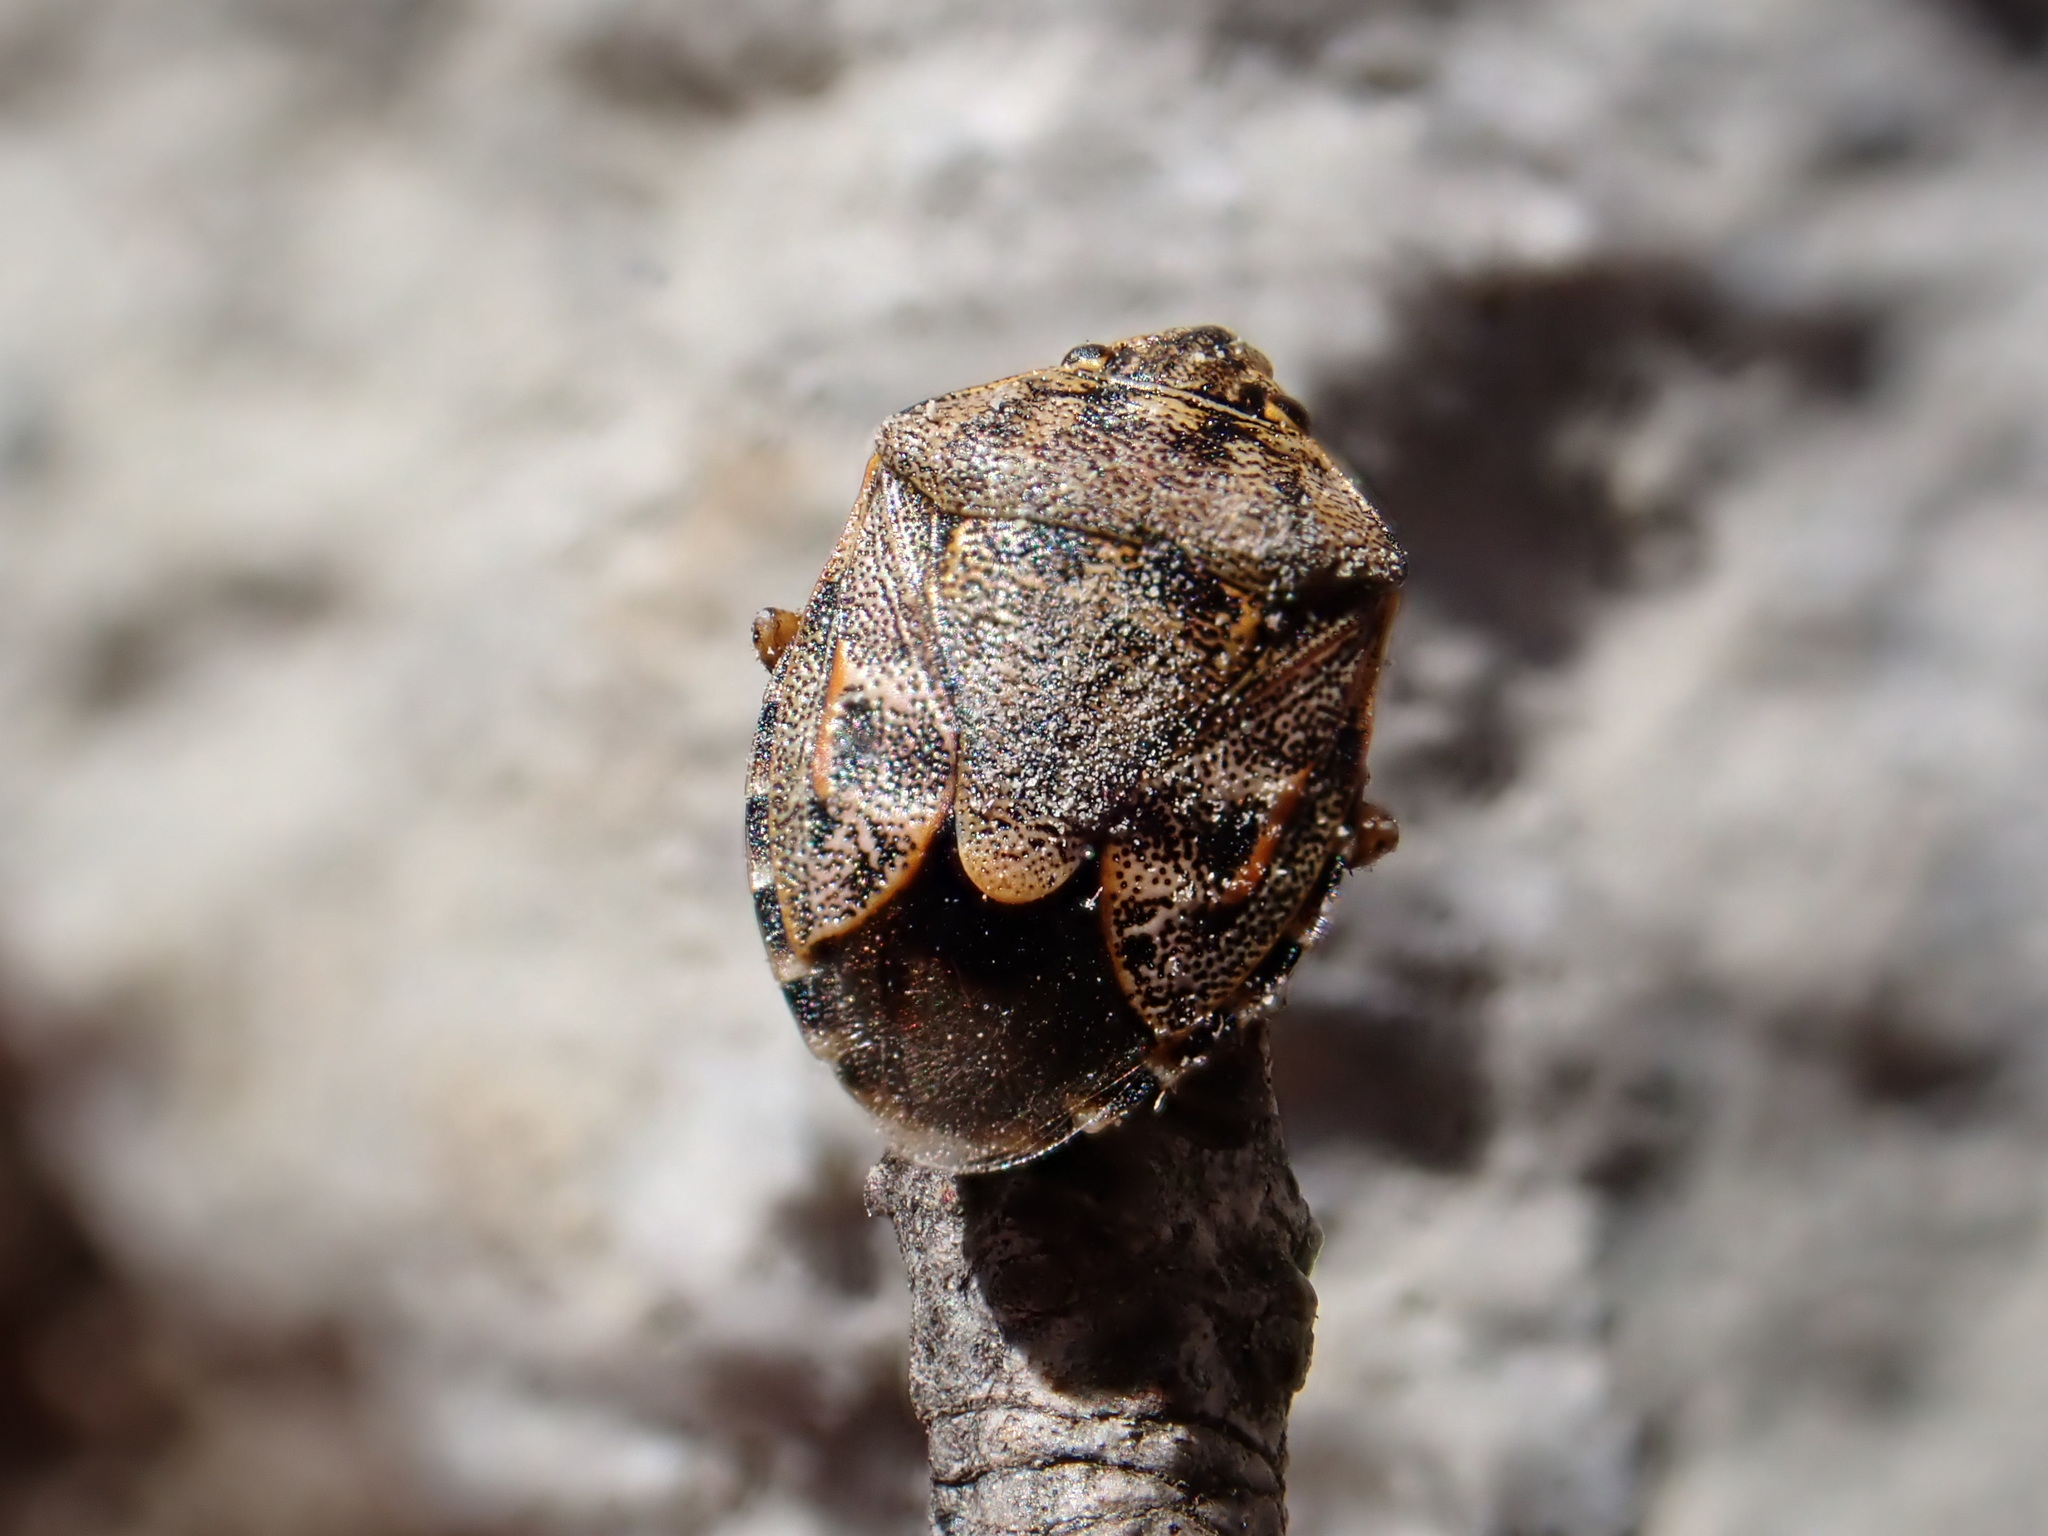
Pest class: stink_bug